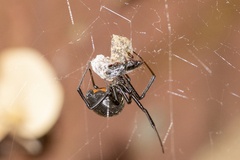
Species: Lactrodectus_hesperus